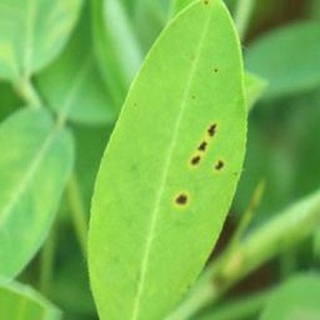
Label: groundnut_early_leaf_spot